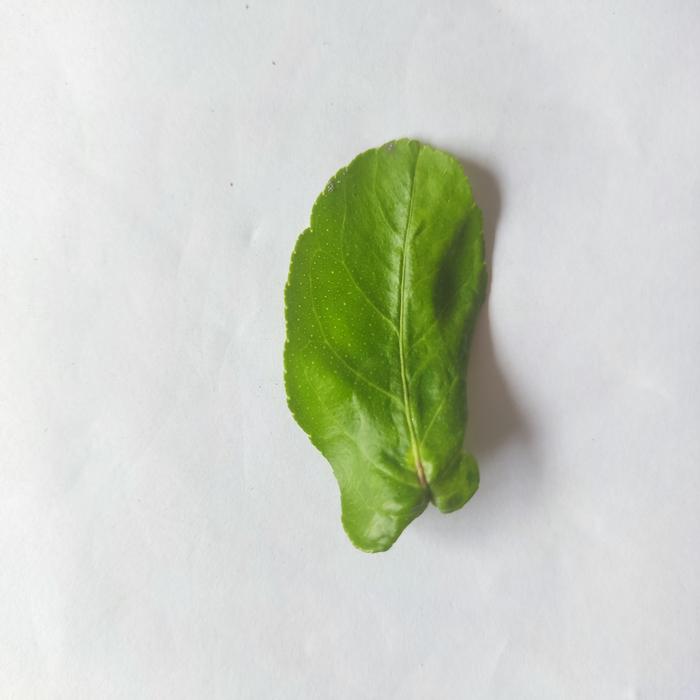
Crop: Lemon
Leaf condition: Leaf_Curl